City

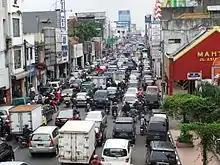
Traffic congestion in Bandung in Indonesia

Urban planning, the application of forethought to city design, involves optimizing land use, transportation, utilities, and other basic systems in order to achieve certain objectives. Urban planners and scholars have proposed overlapping theories as ideals of how plans should be formed. Planning tools, beyond the original design of the city itself, include public capital investment in infrastructure and land-use controls such as zoning. The continuous process of comprehensive planning involves identifying general objectives as well as collecting data to evaluate progress and inform future decisions.